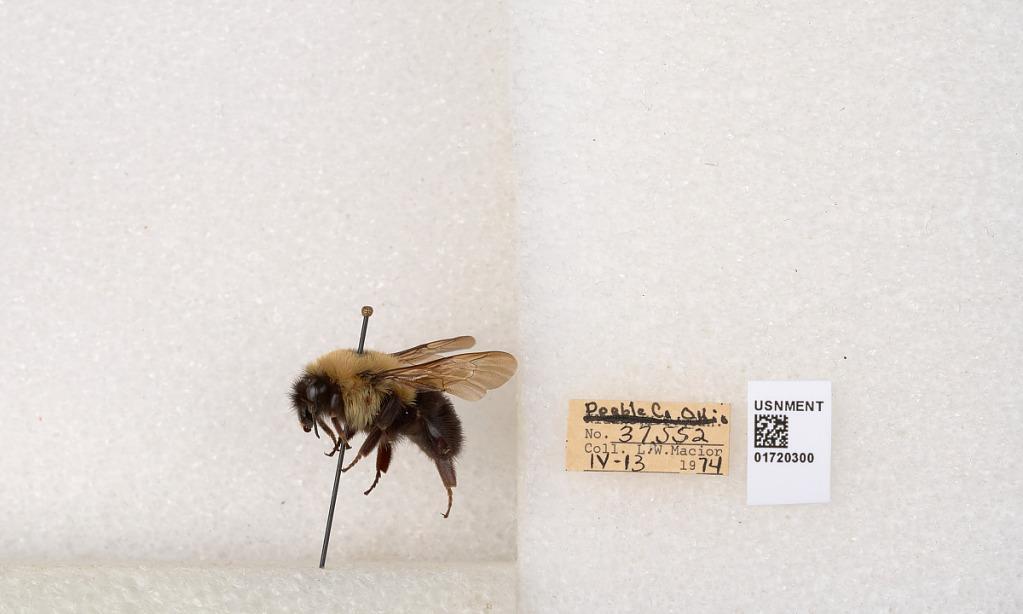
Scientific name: Bombus bimaculatus Cresson
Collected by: L. Macior
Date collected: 1974-4-13
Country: United States
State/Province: Ohio
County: Preble
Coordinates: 39.7416, -84.648